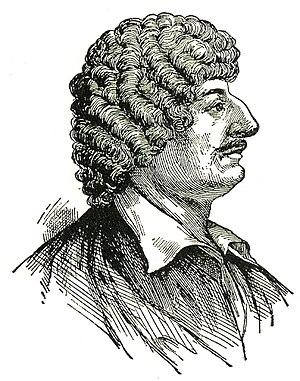
Robert Herrick. Polski: Robert Herrick. Русский: Роберт Геррик. Svenska: Robert Herrick.
Robert Herrick est un poète anglais du XVIIᵉ siècle. Une de ses oeuvres les plus connues, le recueil Hesperides, contient « To the Virgins, to Make Much of Time », poème dont la postérité a particulièrement retenu la première strophe.